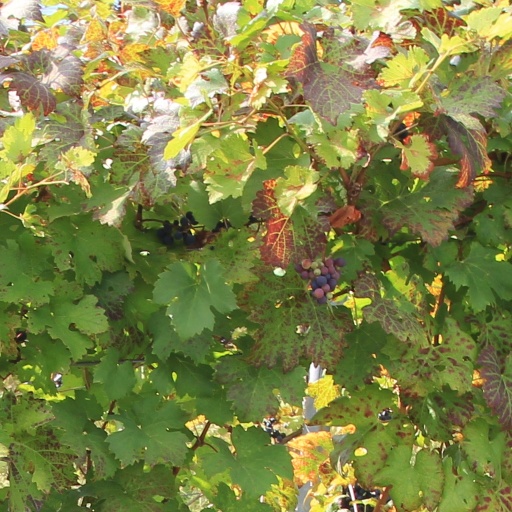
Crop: grape